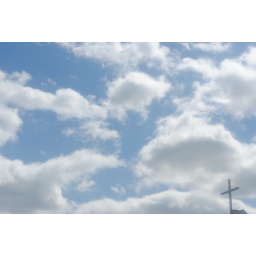
look up in the sky it's a bird it's a plane!